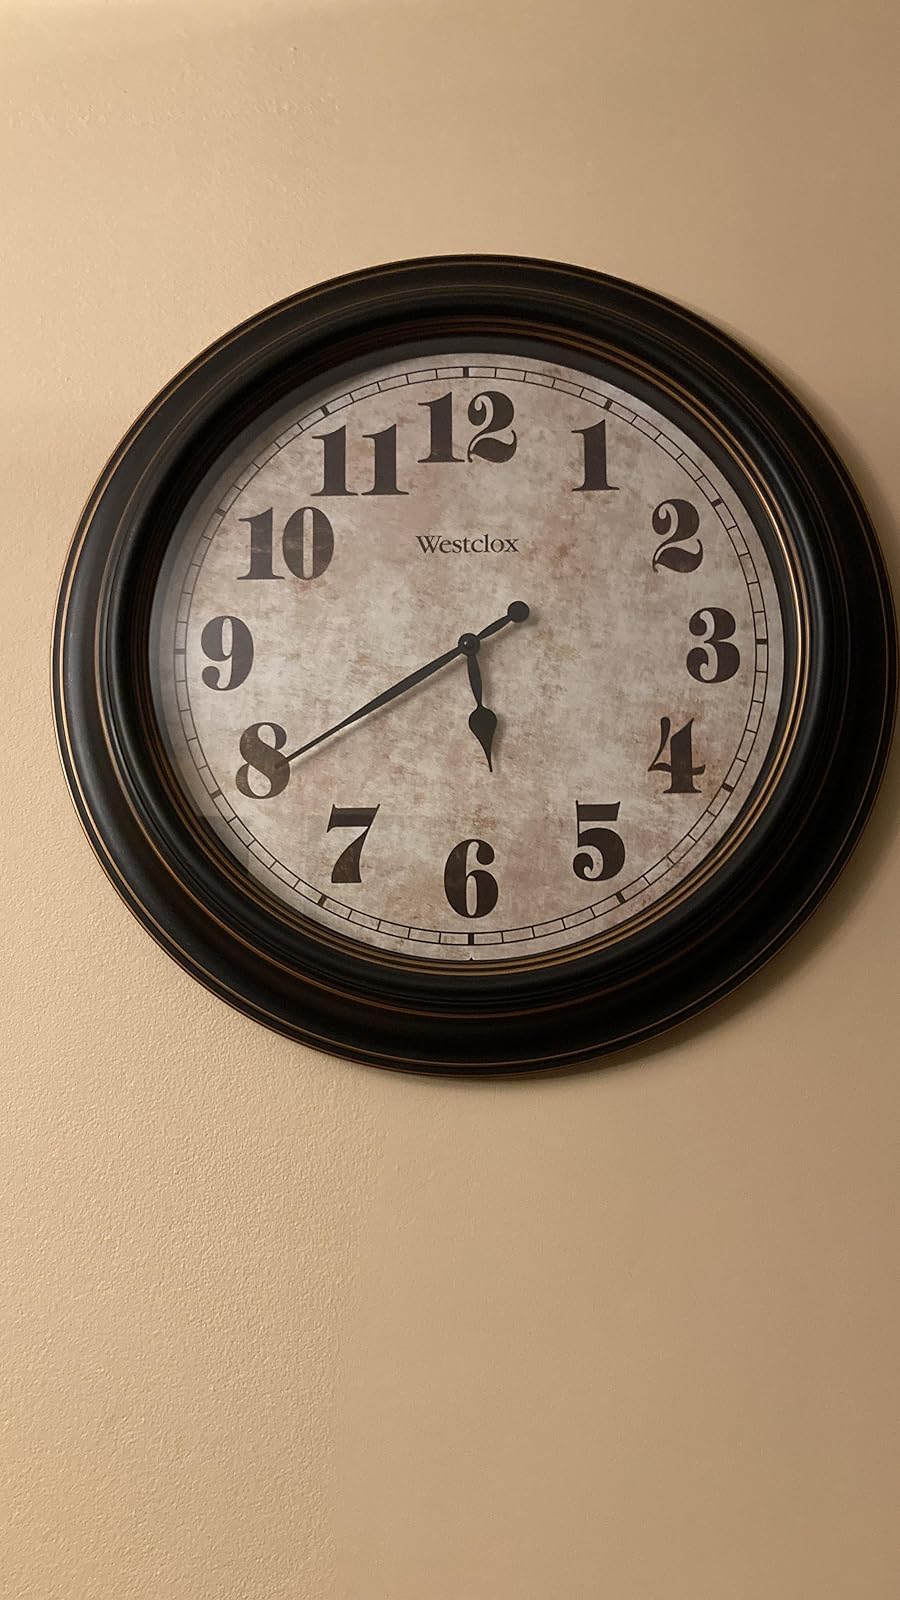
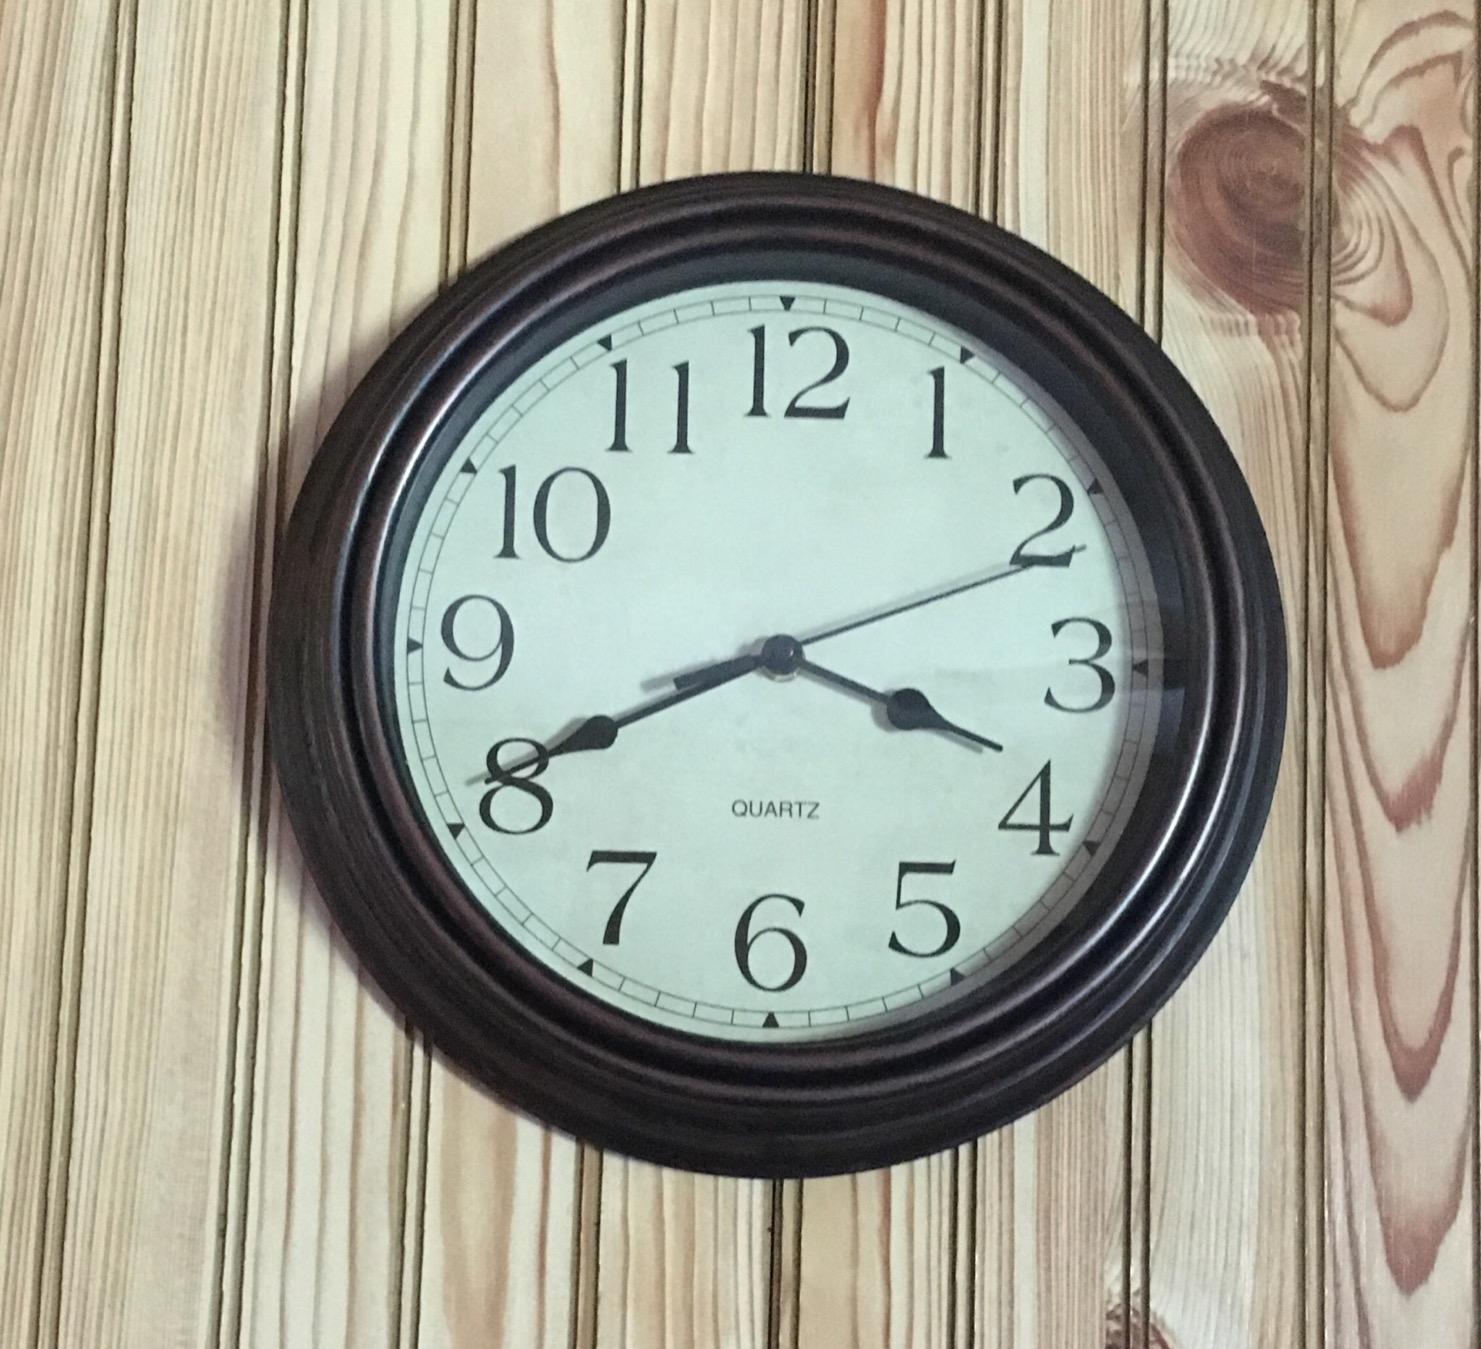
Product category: clock
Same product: no